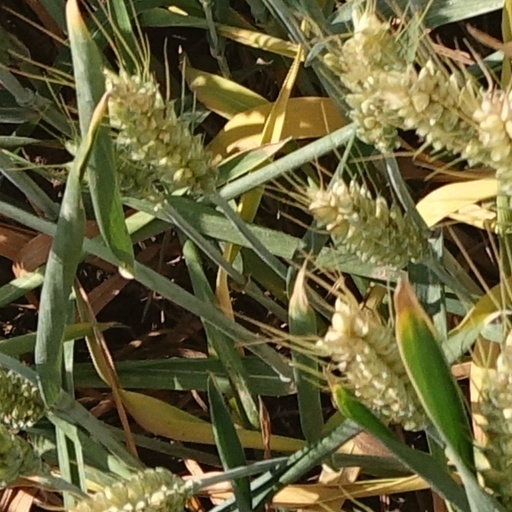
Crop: wheat